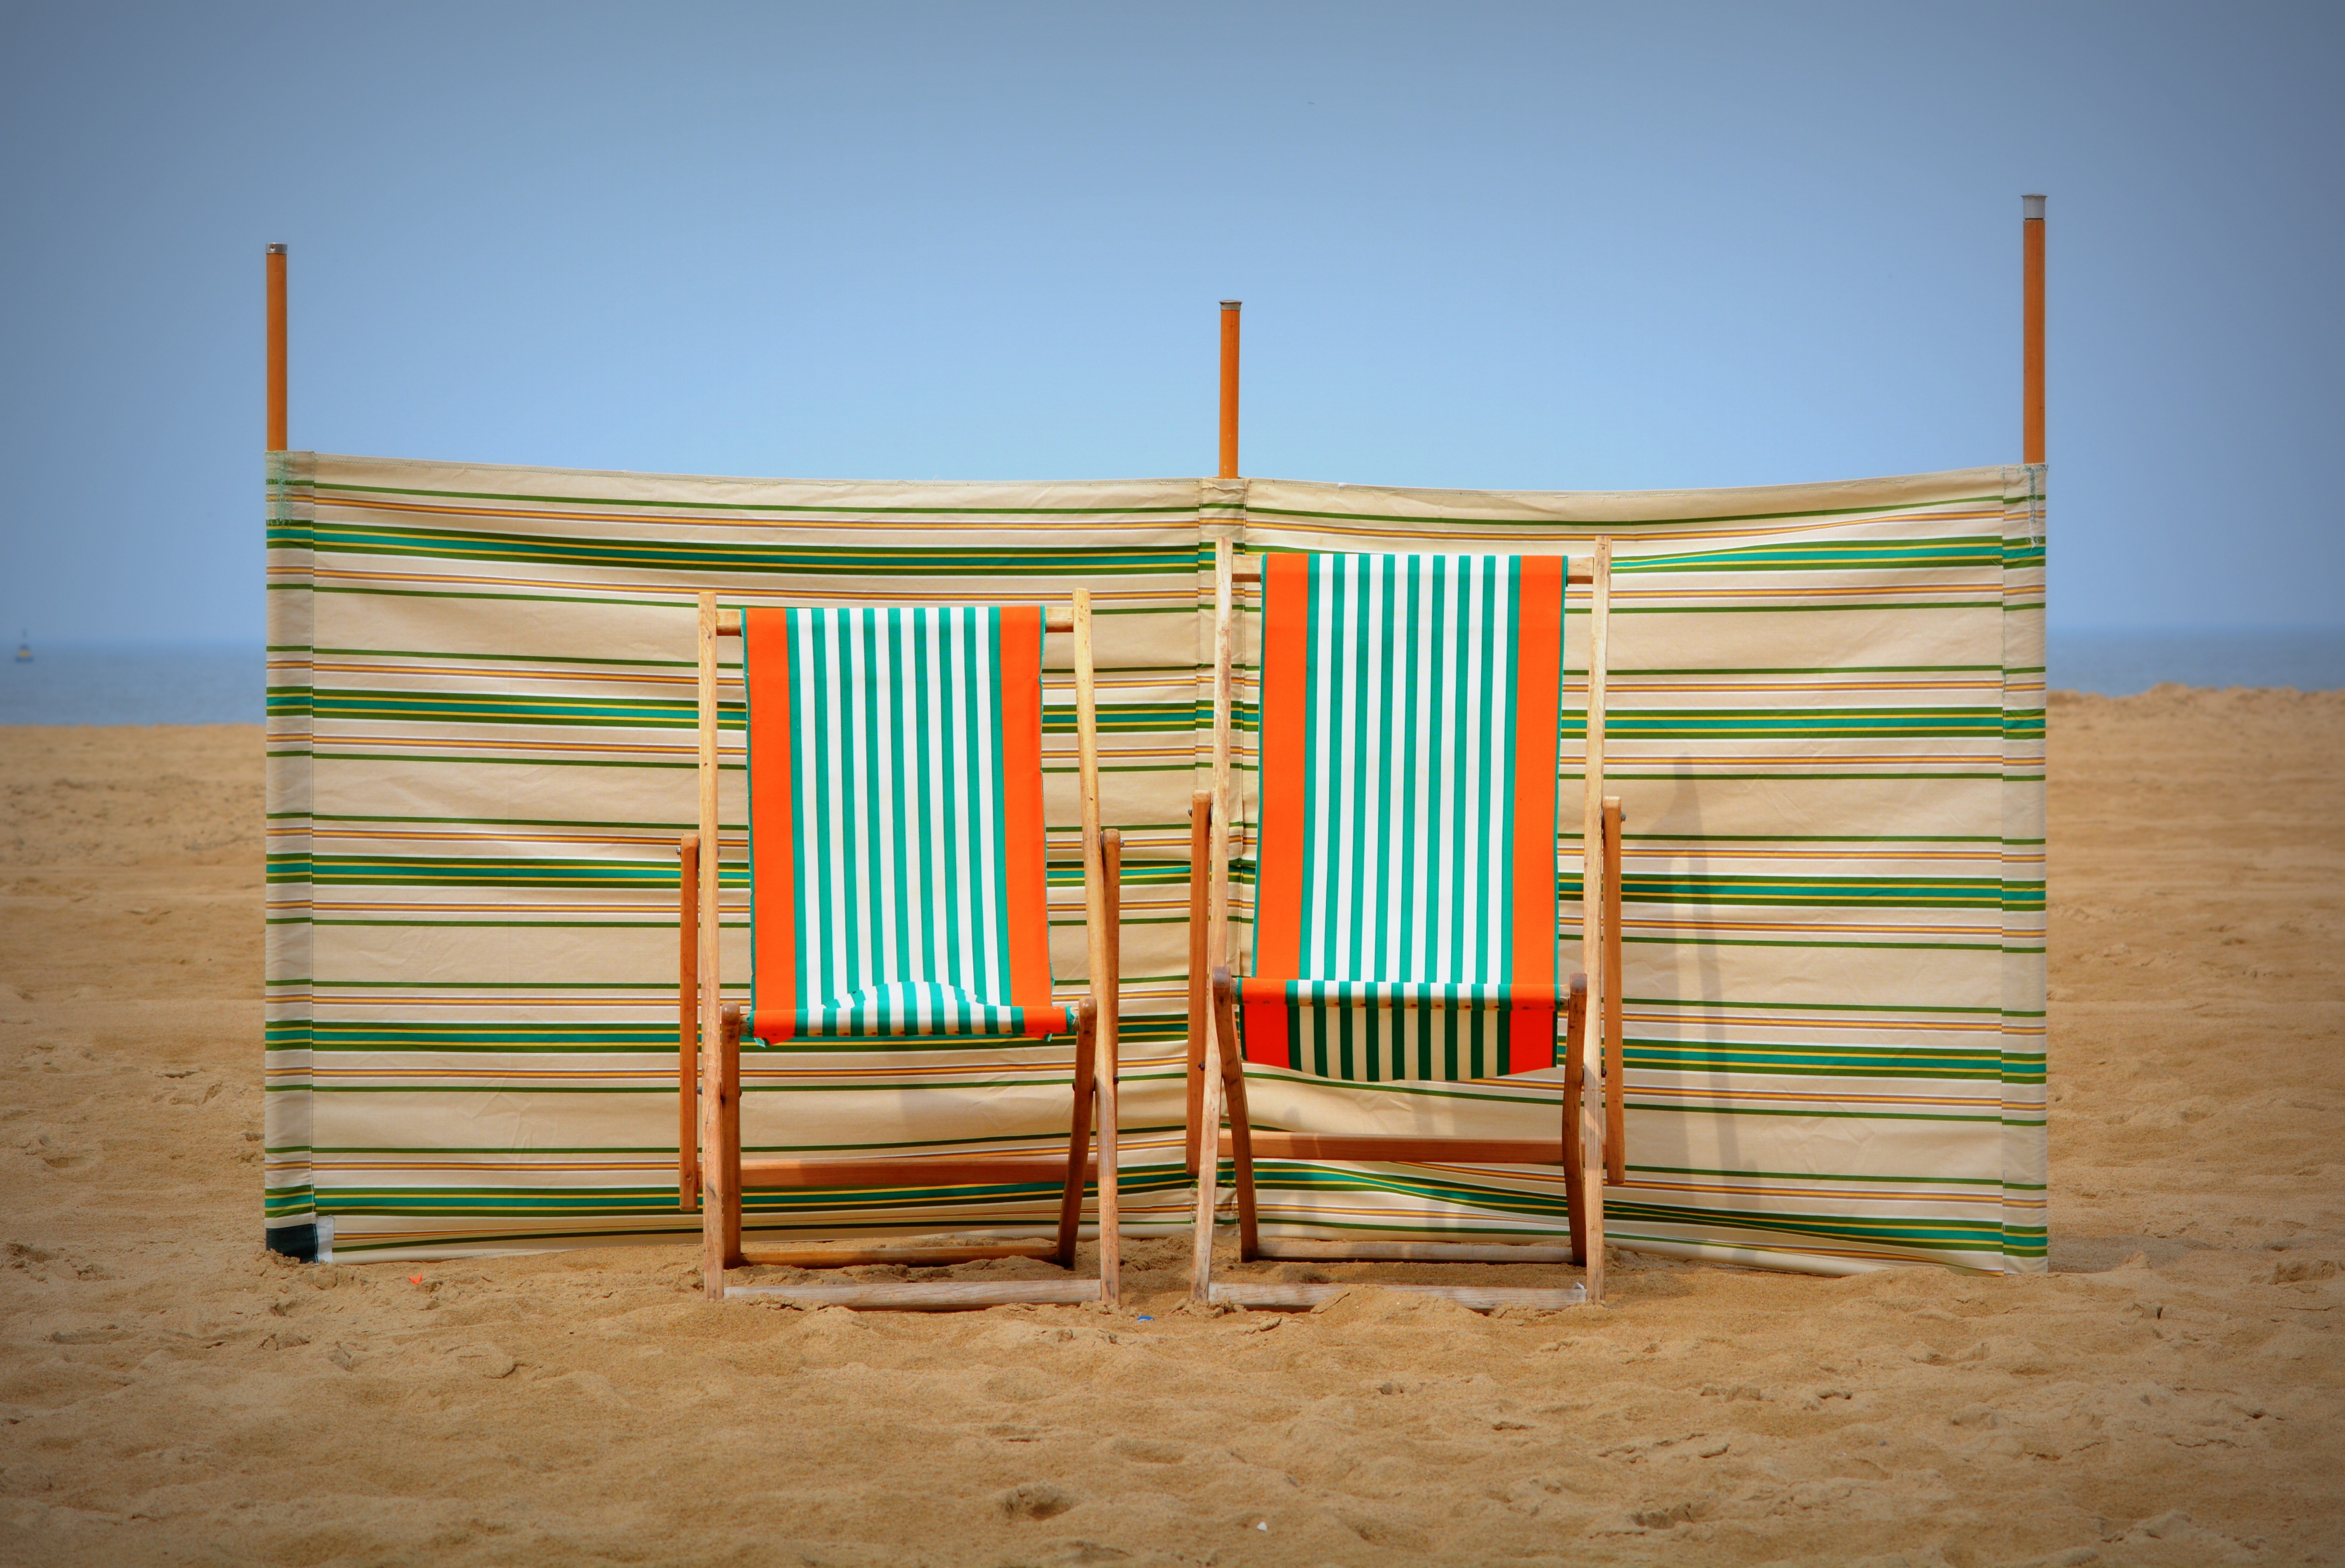
beach, sea, wood, house, chair, wall, line, green, color, holiday, furniture, blue sky, interior design, symmetry, seats, beach side, window covering